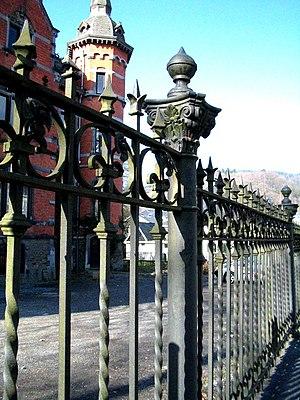
Grille bordant la Villa Steisel, place du Châtelet à Malmedy. Lors de l'aménagement de cette place, elles ont été démontées. Le permis d'urbanisme, octroyé à la Ville de Malmedy, imposait leur remise en place. En juin 2018, aucune grille n'avait encore replacée devant cette villa.
Malmedy [malmədi], parfois orthographié Malmédy, est une ville de Belgique située en Région wallonne dans la province de Liège.